SVET plant growth system

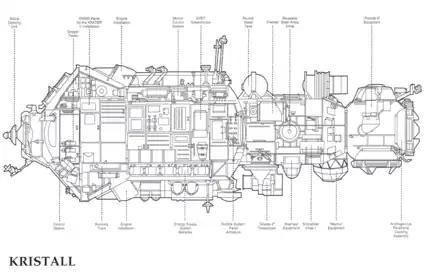
Sketch of the Kristall module indicating the position of the SVET Greenhouse

SVET ("light") was a plant cultivation unit on the Kristall module of the Mir space station. It was installed in 1990 and operated until 2001. "Brassica rapa" was successfully grown there in 1997.